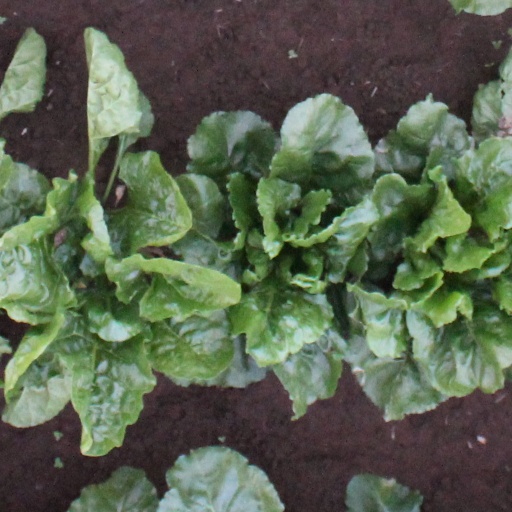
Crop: sugar beet